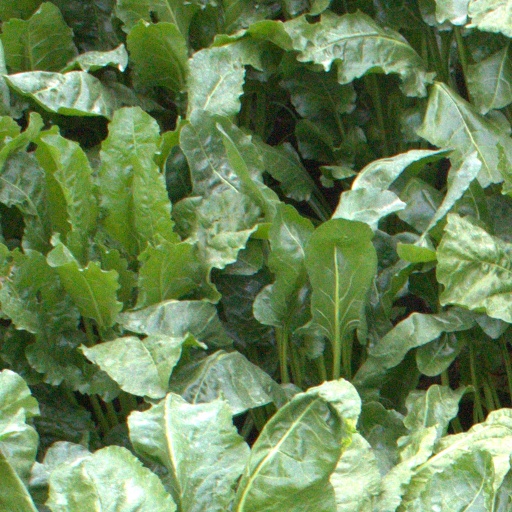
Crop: sugar beet